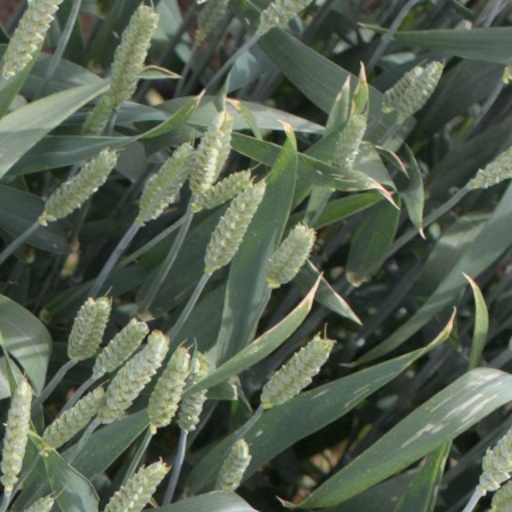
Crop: wheat